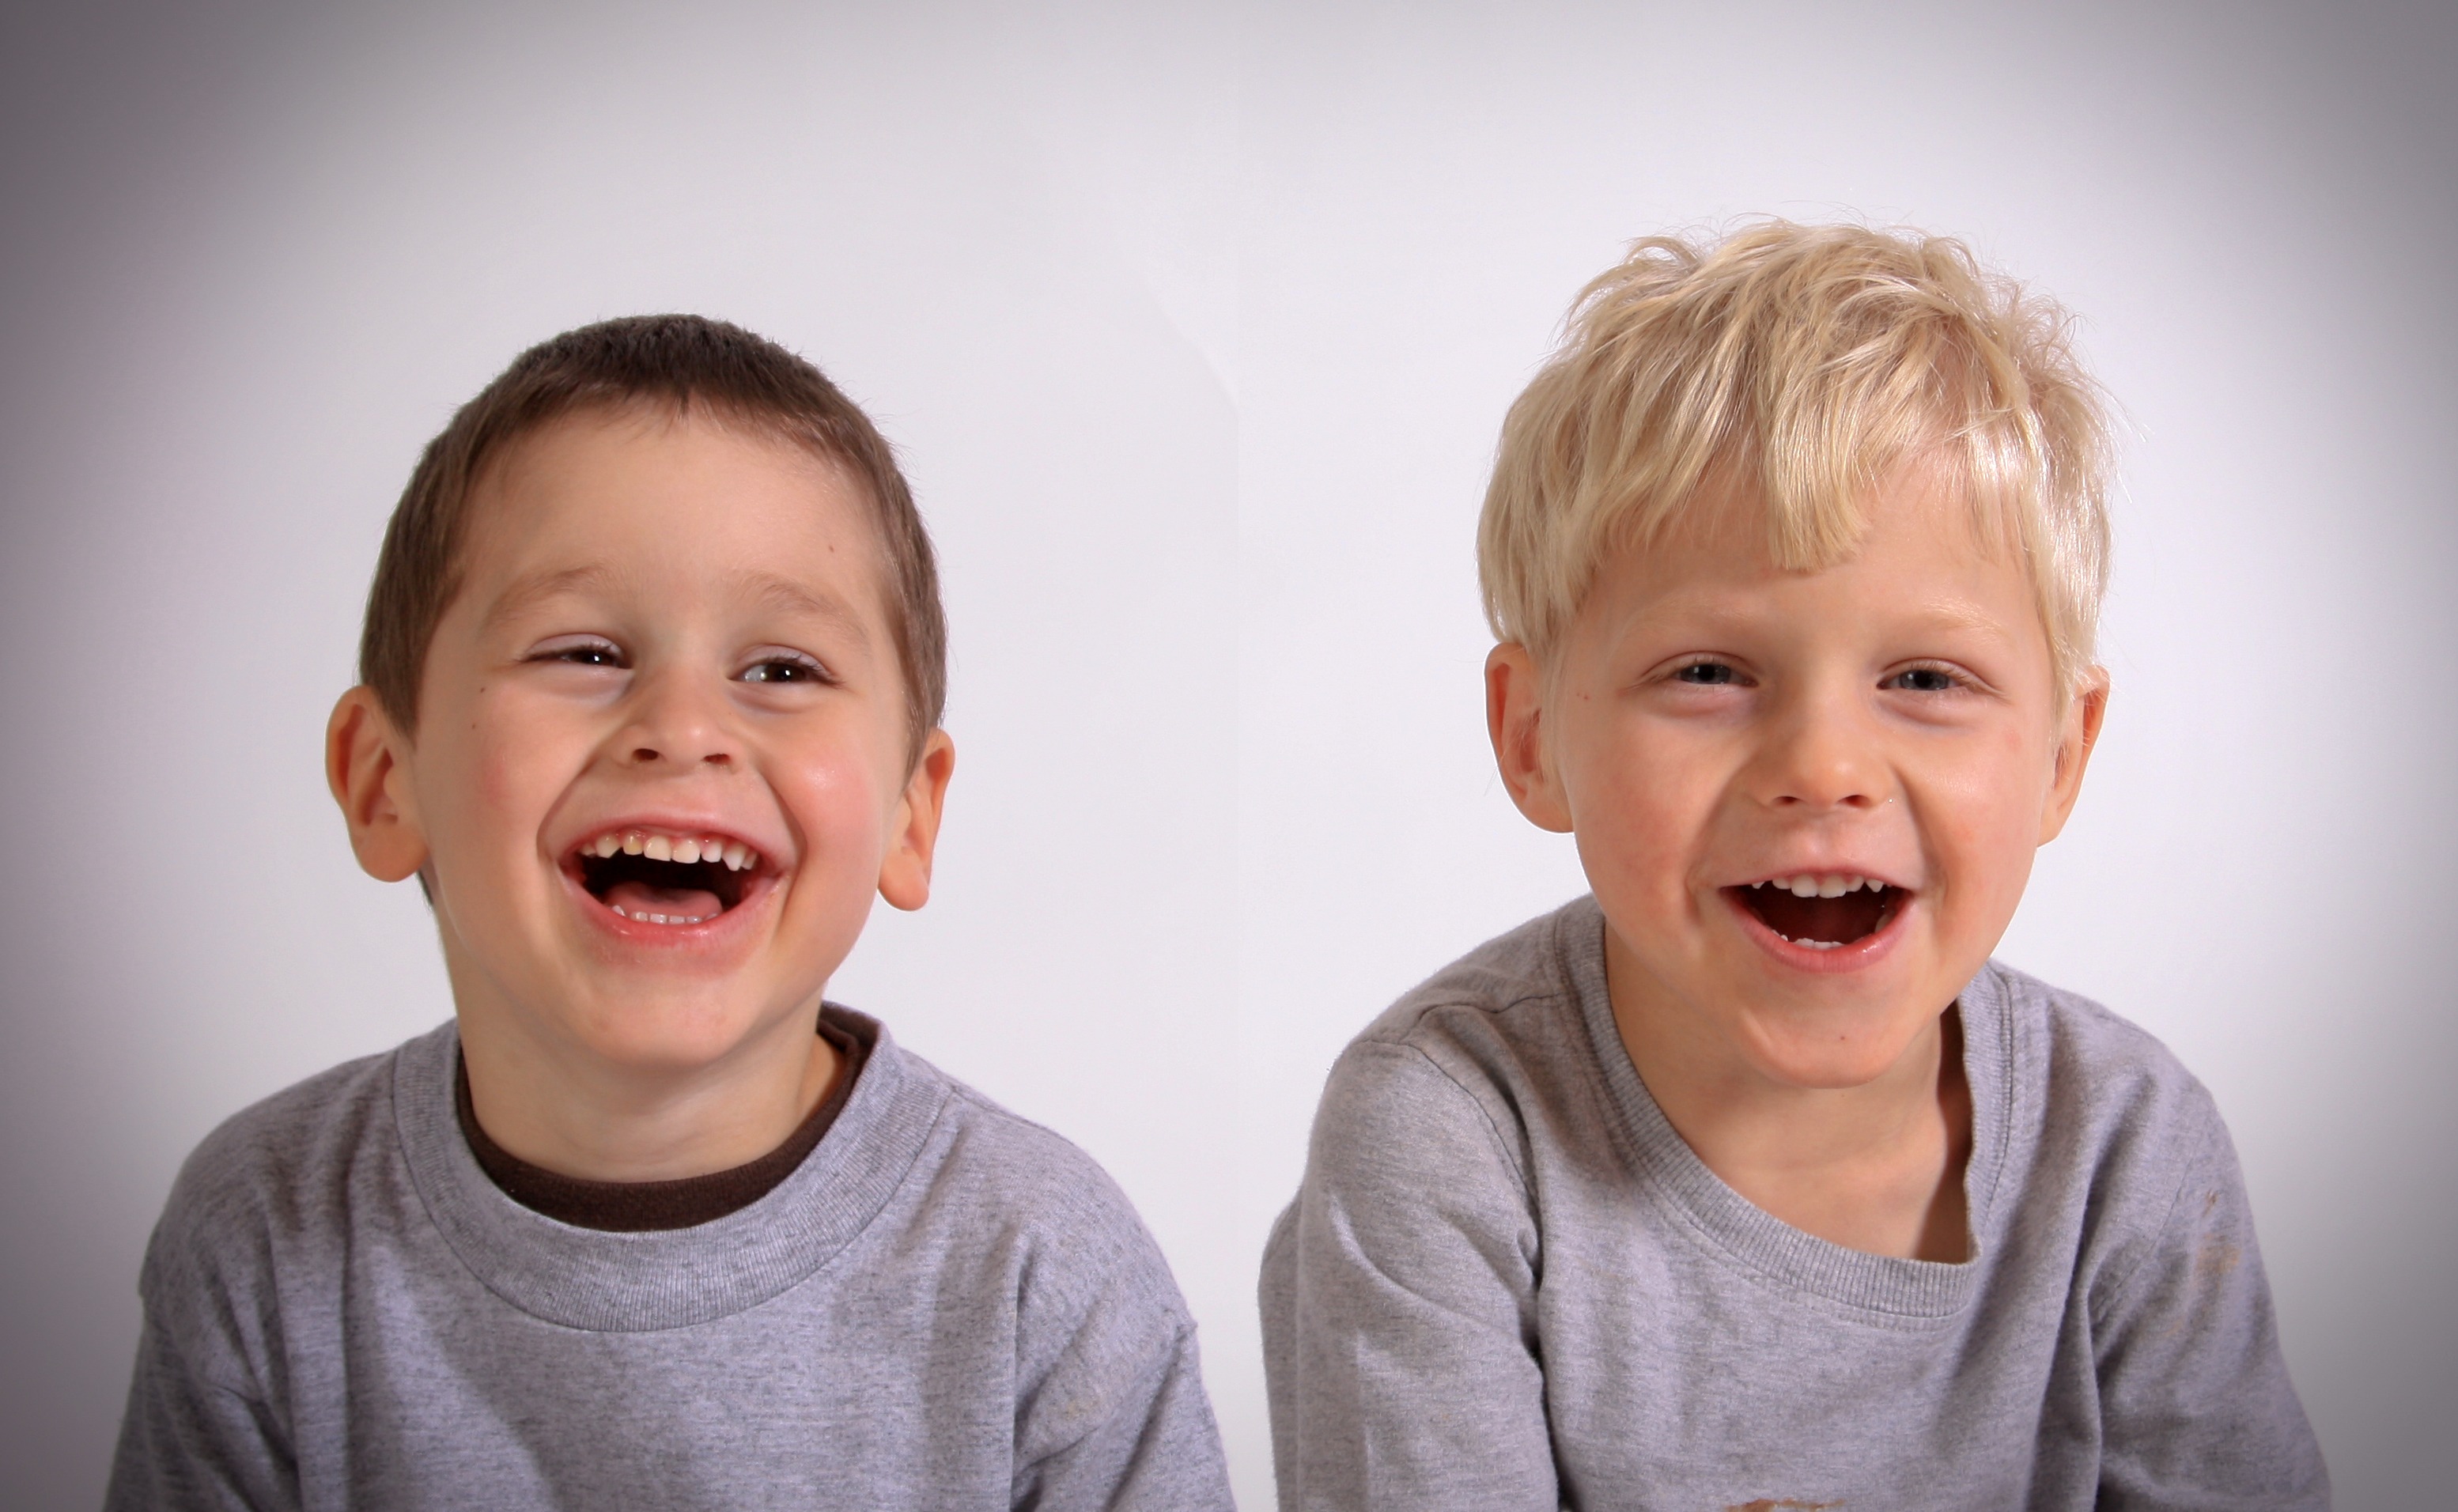
man, person, people, male, portrait, young, child, two, friendship, facial expression, childhood, smiling, smile, senior citizen, cheerful, laughing, family, kids, nose, children, friends, happy, happiness, infant, toddler, boys, little, portraits, pair, organ, expressions, smiles, laughter, joyful, tooth, togetherness, brothers, emotion, siblings, grandparent, portrait photography